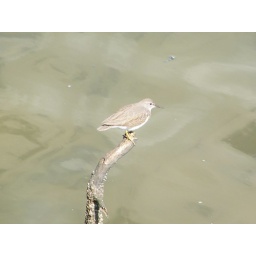
the cute little bird is perched on a dead branch stuck in the mud